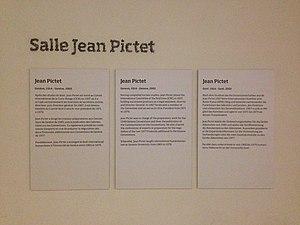
Jean Pictet était un docteur en droit de l'Université de Genève et un haut dirigeant du Comité international de la Croix-Rouge.